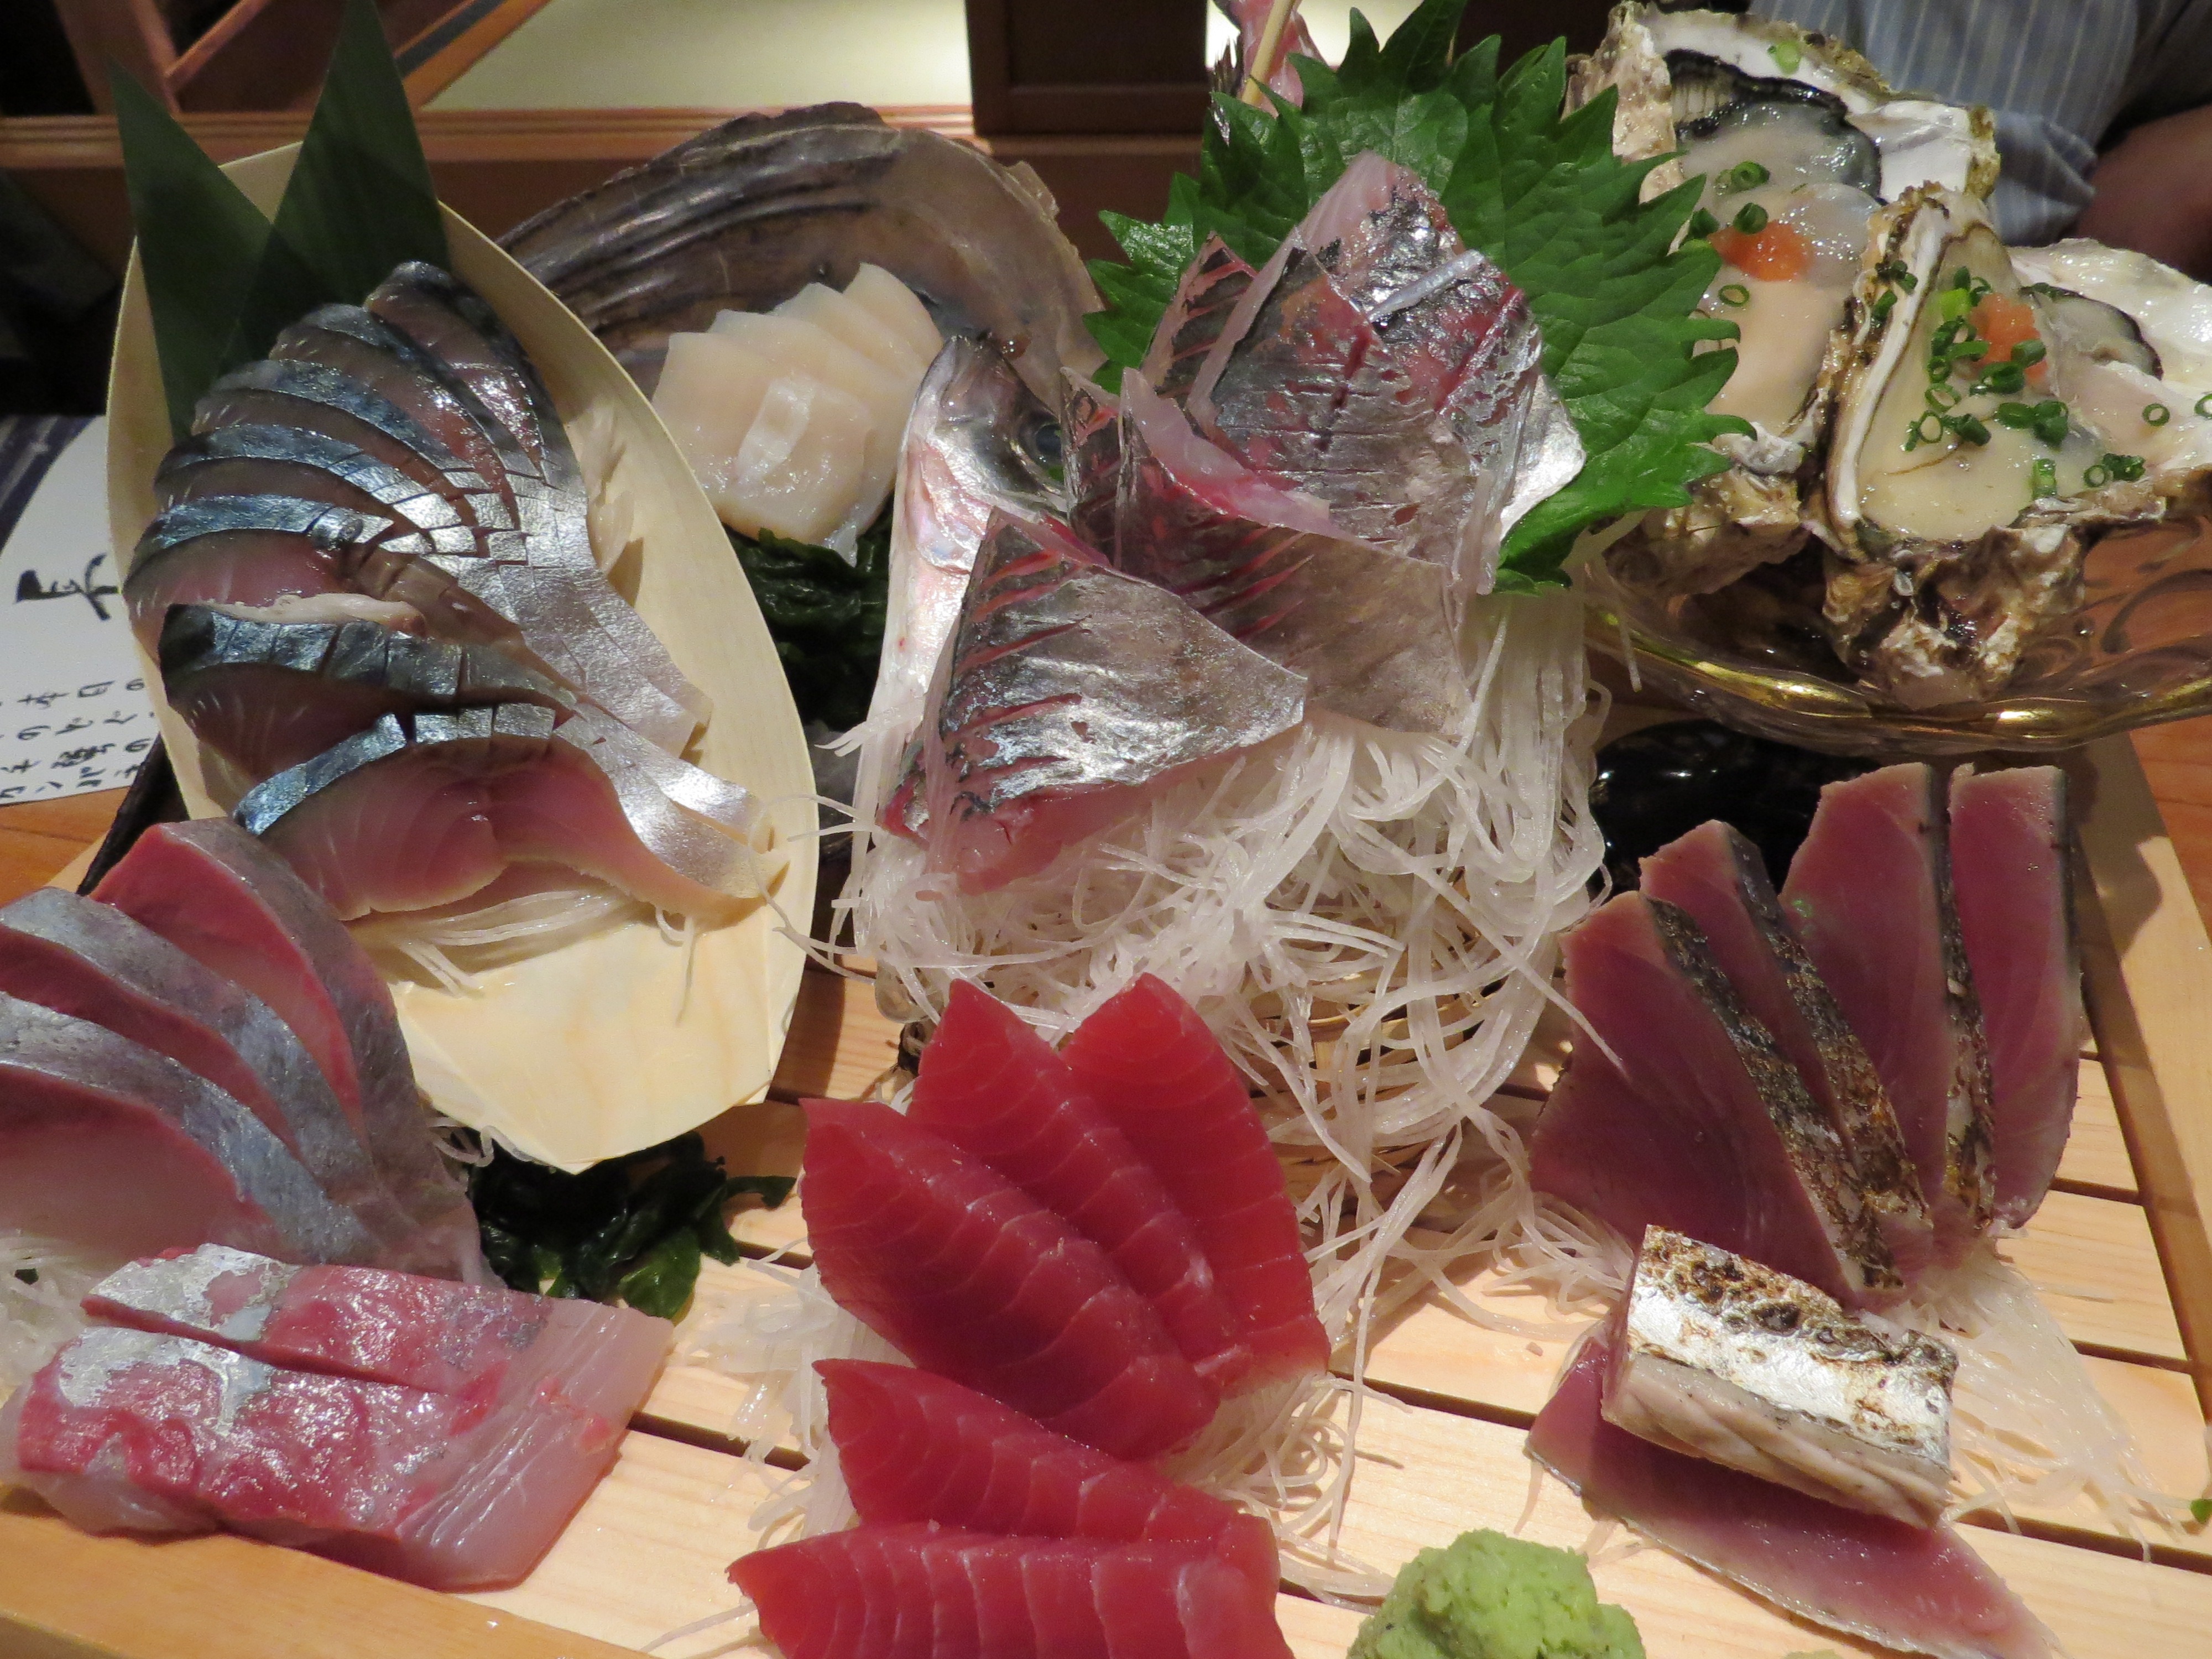
flower, dish, meal, food, plate, seafood, fresh, cuisine, delicious, tray, asian food, sashimi, nutrition, dinner, tasty, foods, entree, carving, platter, floristry, izakaya